John Fergushill

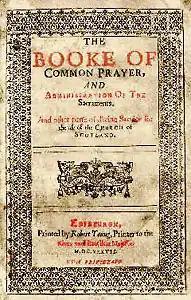
The 1637 Book of Common Prayer led to the 1638 National Covenant.

Like most Scots, James VI was a Calvinist but he favoured rule by bishops or Episcopalian governance as a means of control; when he also became King of England in 1603, he saw a unified Church of Scotland and England as the first step towards a centralised, Unionist state. However, the Church of England was very different from the kirk in both governance and doctrine and even Scottish bishops viewed many English practices as essentially Catholic.